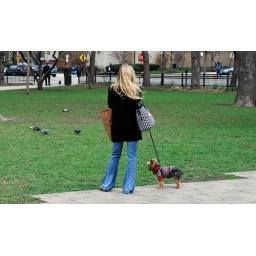
A girl and her dog in Washington Square Park